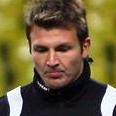
Age: 21